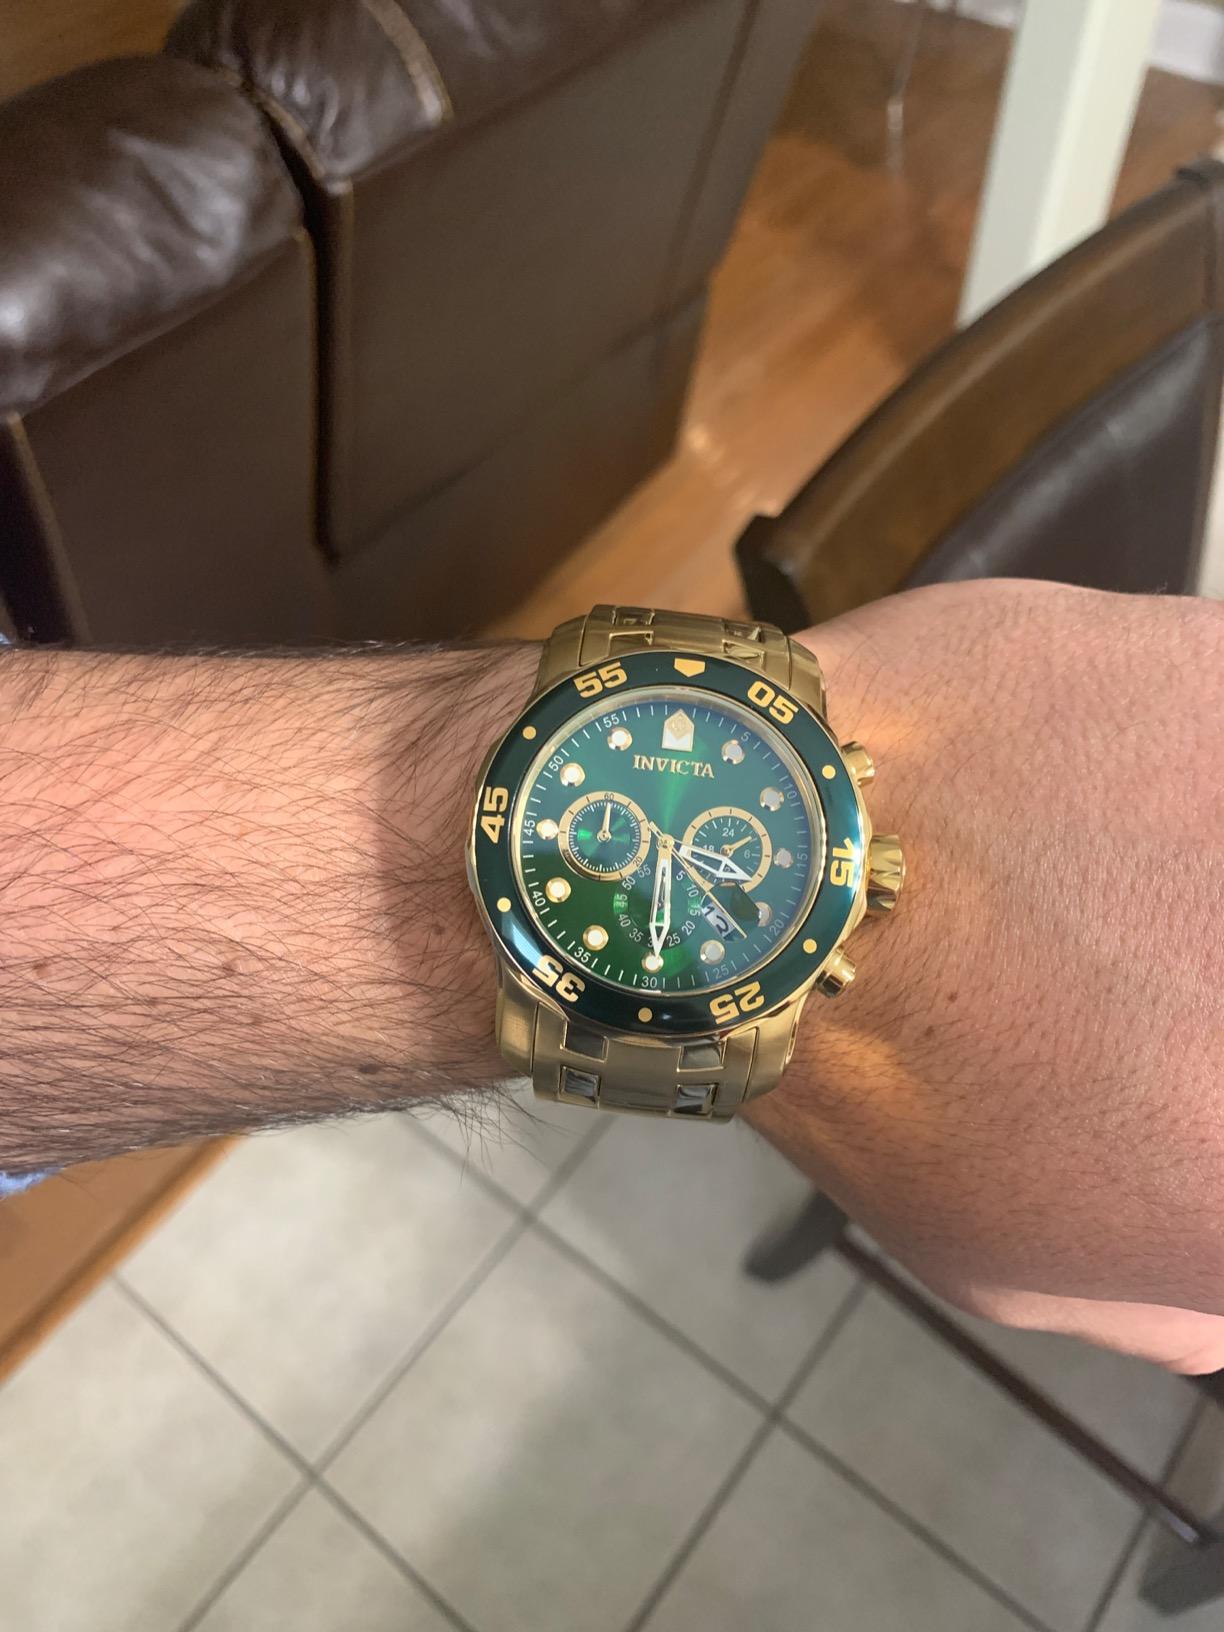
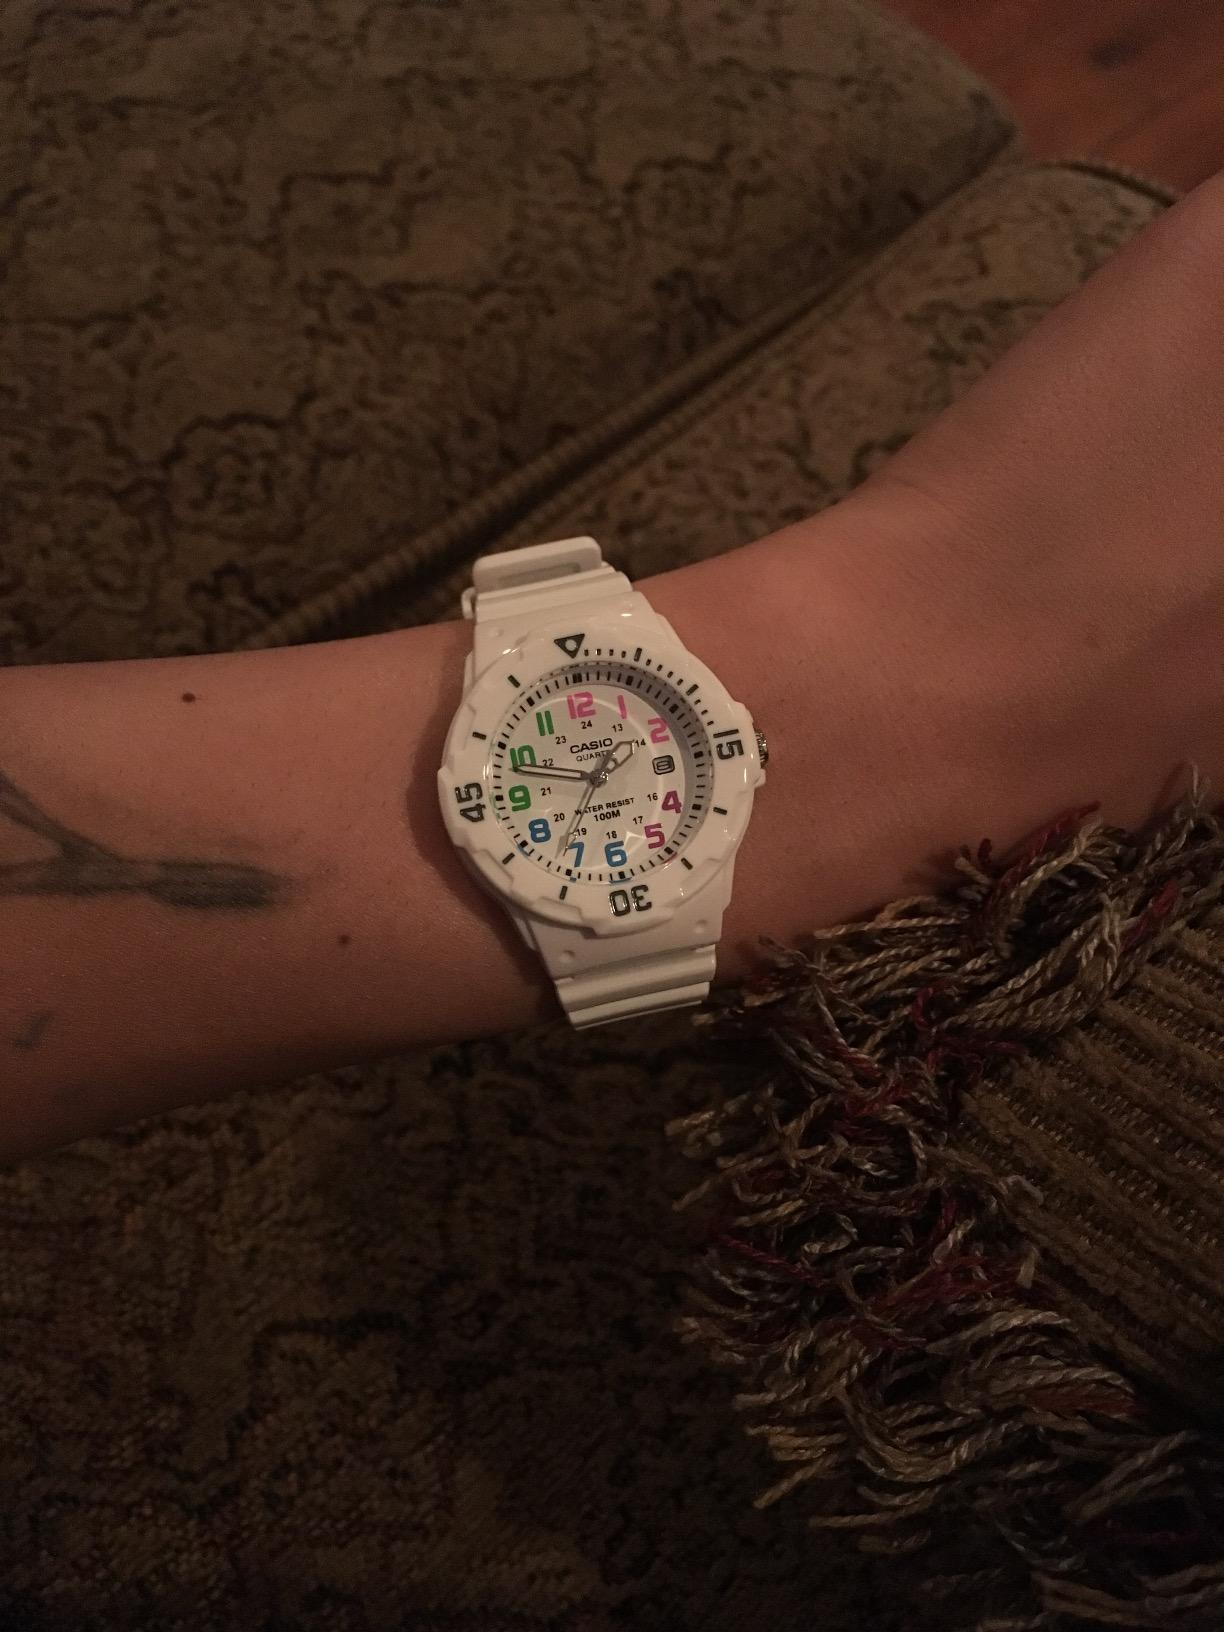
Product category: accessories_watch
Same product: no